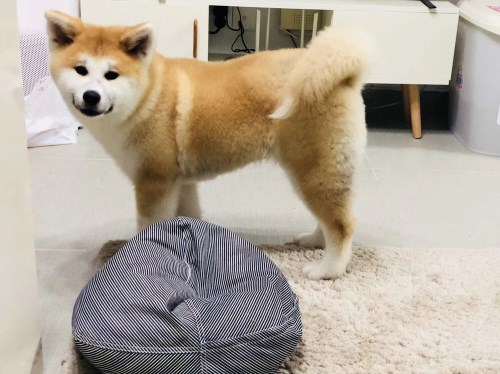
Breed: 1043-n000001-Shiba_Dog